Irén Ágay

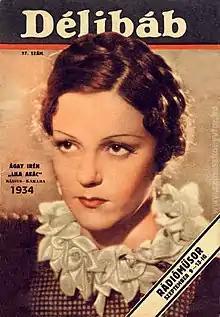

Irén Ágay (23 February 1912 – 2 September 1950) was a Hungarian actress. She was a leading star of 1930s Hungarian cinema, before emigrating to the United States.